Konkan Railway zone

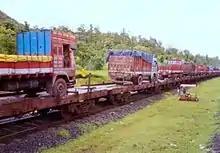
A RORO train at the Sawantwadi Road railway station

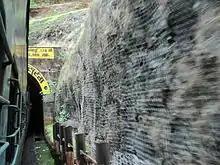
Hillside near a tunnel entrance is covered in chainlink to prevent landslides and falling rocks.

Freight response to the railway was lukewarm, prompting its corporation to consider reducing its rates. With an outstanding debt of 33.75 billion, the KRCL was counting on freight traffic for revenue. To attract freight traffic, the corporation began advertising to industries on the route.